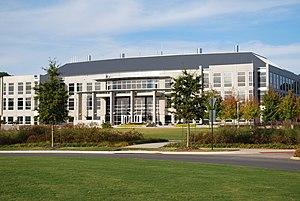
L'université de l'Alabama à Huntsville est une université américaine, située à Huntsville, Alabama.